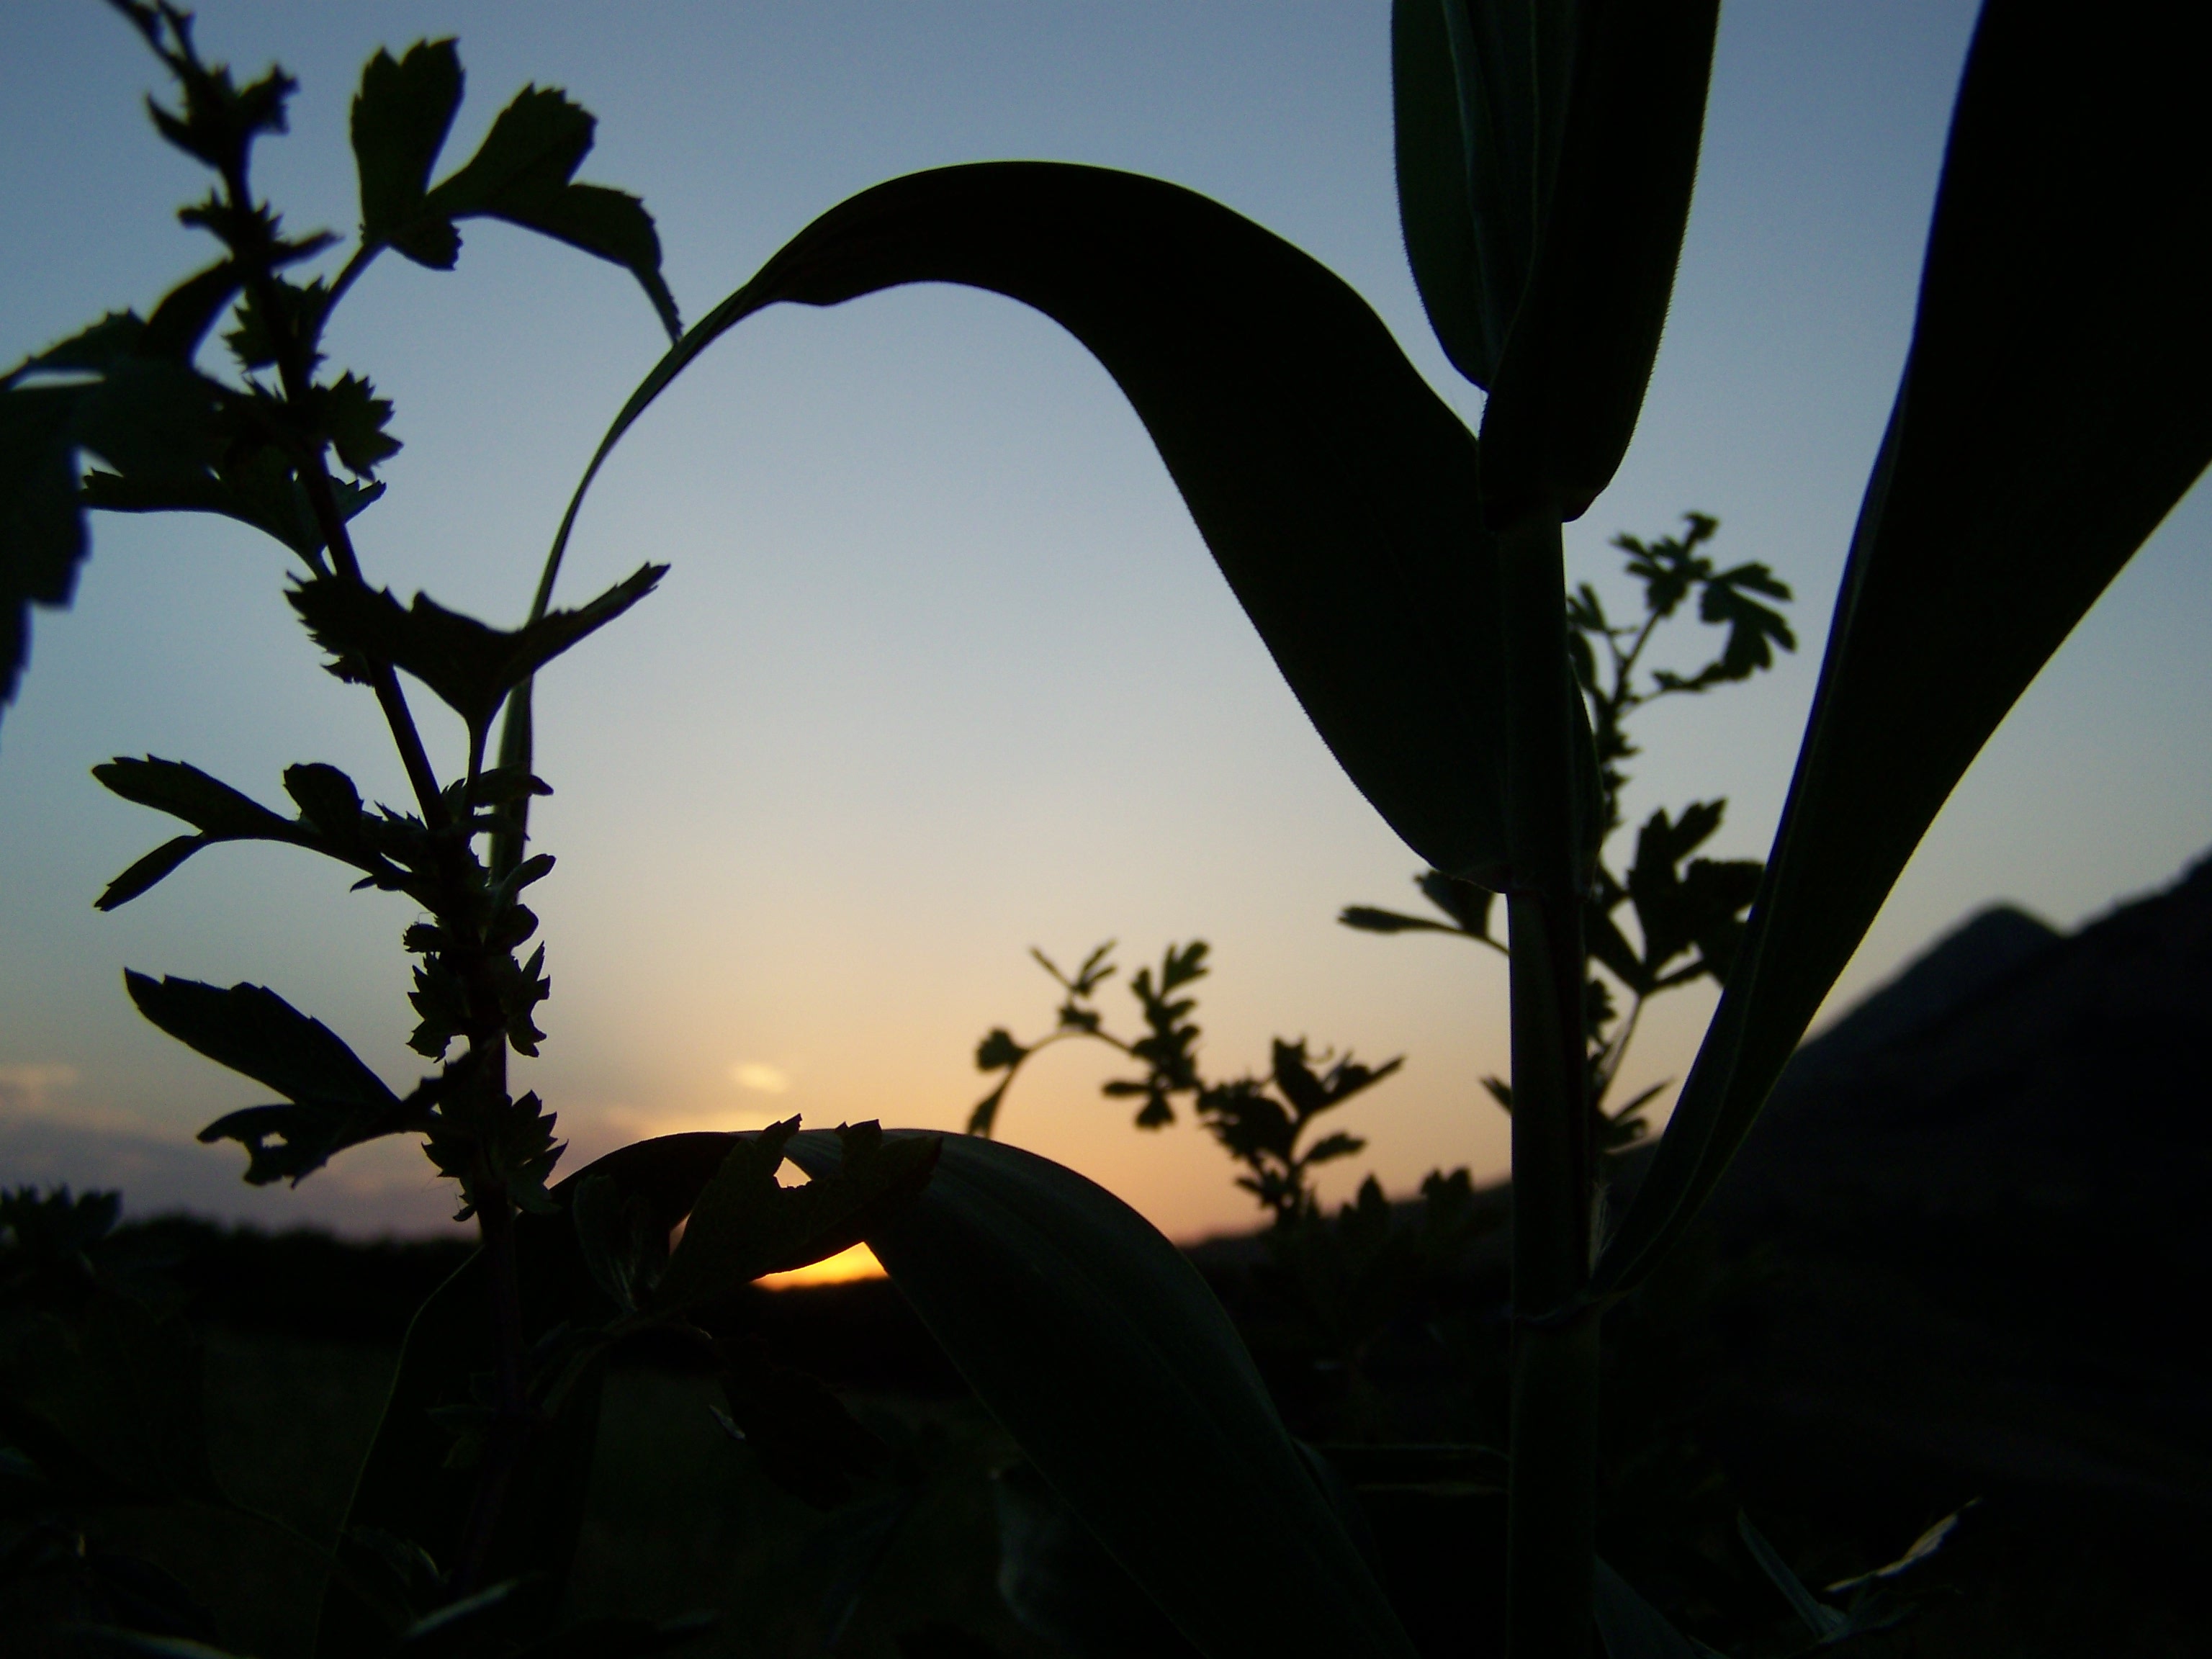
nature, creative, sunset, plant, card, artistic, sky, travel, leaf, vegetation, silhouette, tree, morning, botany, branch, flower, backlighting, plant stem, twig, photography, evening, Tints and shades, cloud, black and white